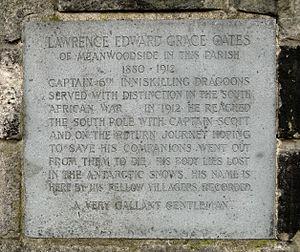
Lawrence Edward Grace Oates, né le 17 mars 1880 à Putney et mort le 17 mars 1912 sur la barrière de Ross, est un explorateur anglais de l'Antarctique. Capitaine de dragons et vétéran de la Seconde guerre des Boers, il participe à l'expédition Terra Nova de Robert Falcon Scott, atteignant le pôle Sud peu après l'expédition Amundsen.